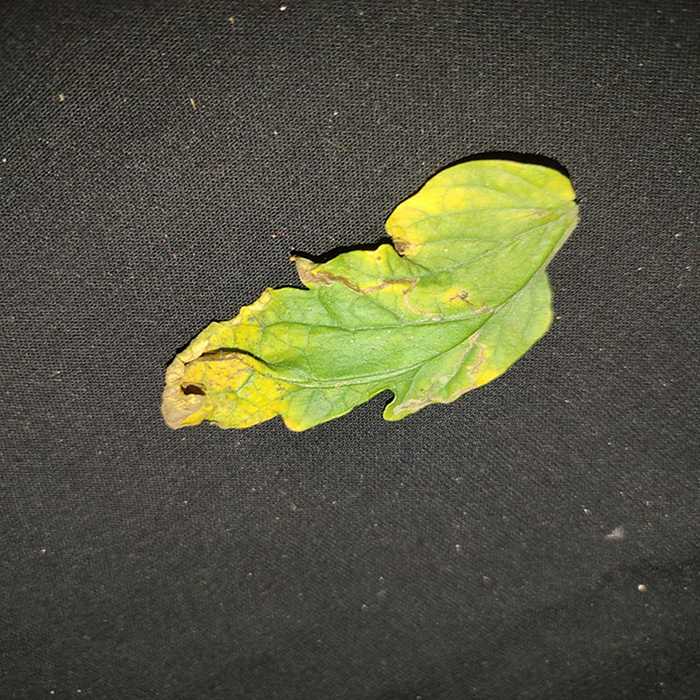
Plant: Tomato
Label: Tomato Bacterial spot